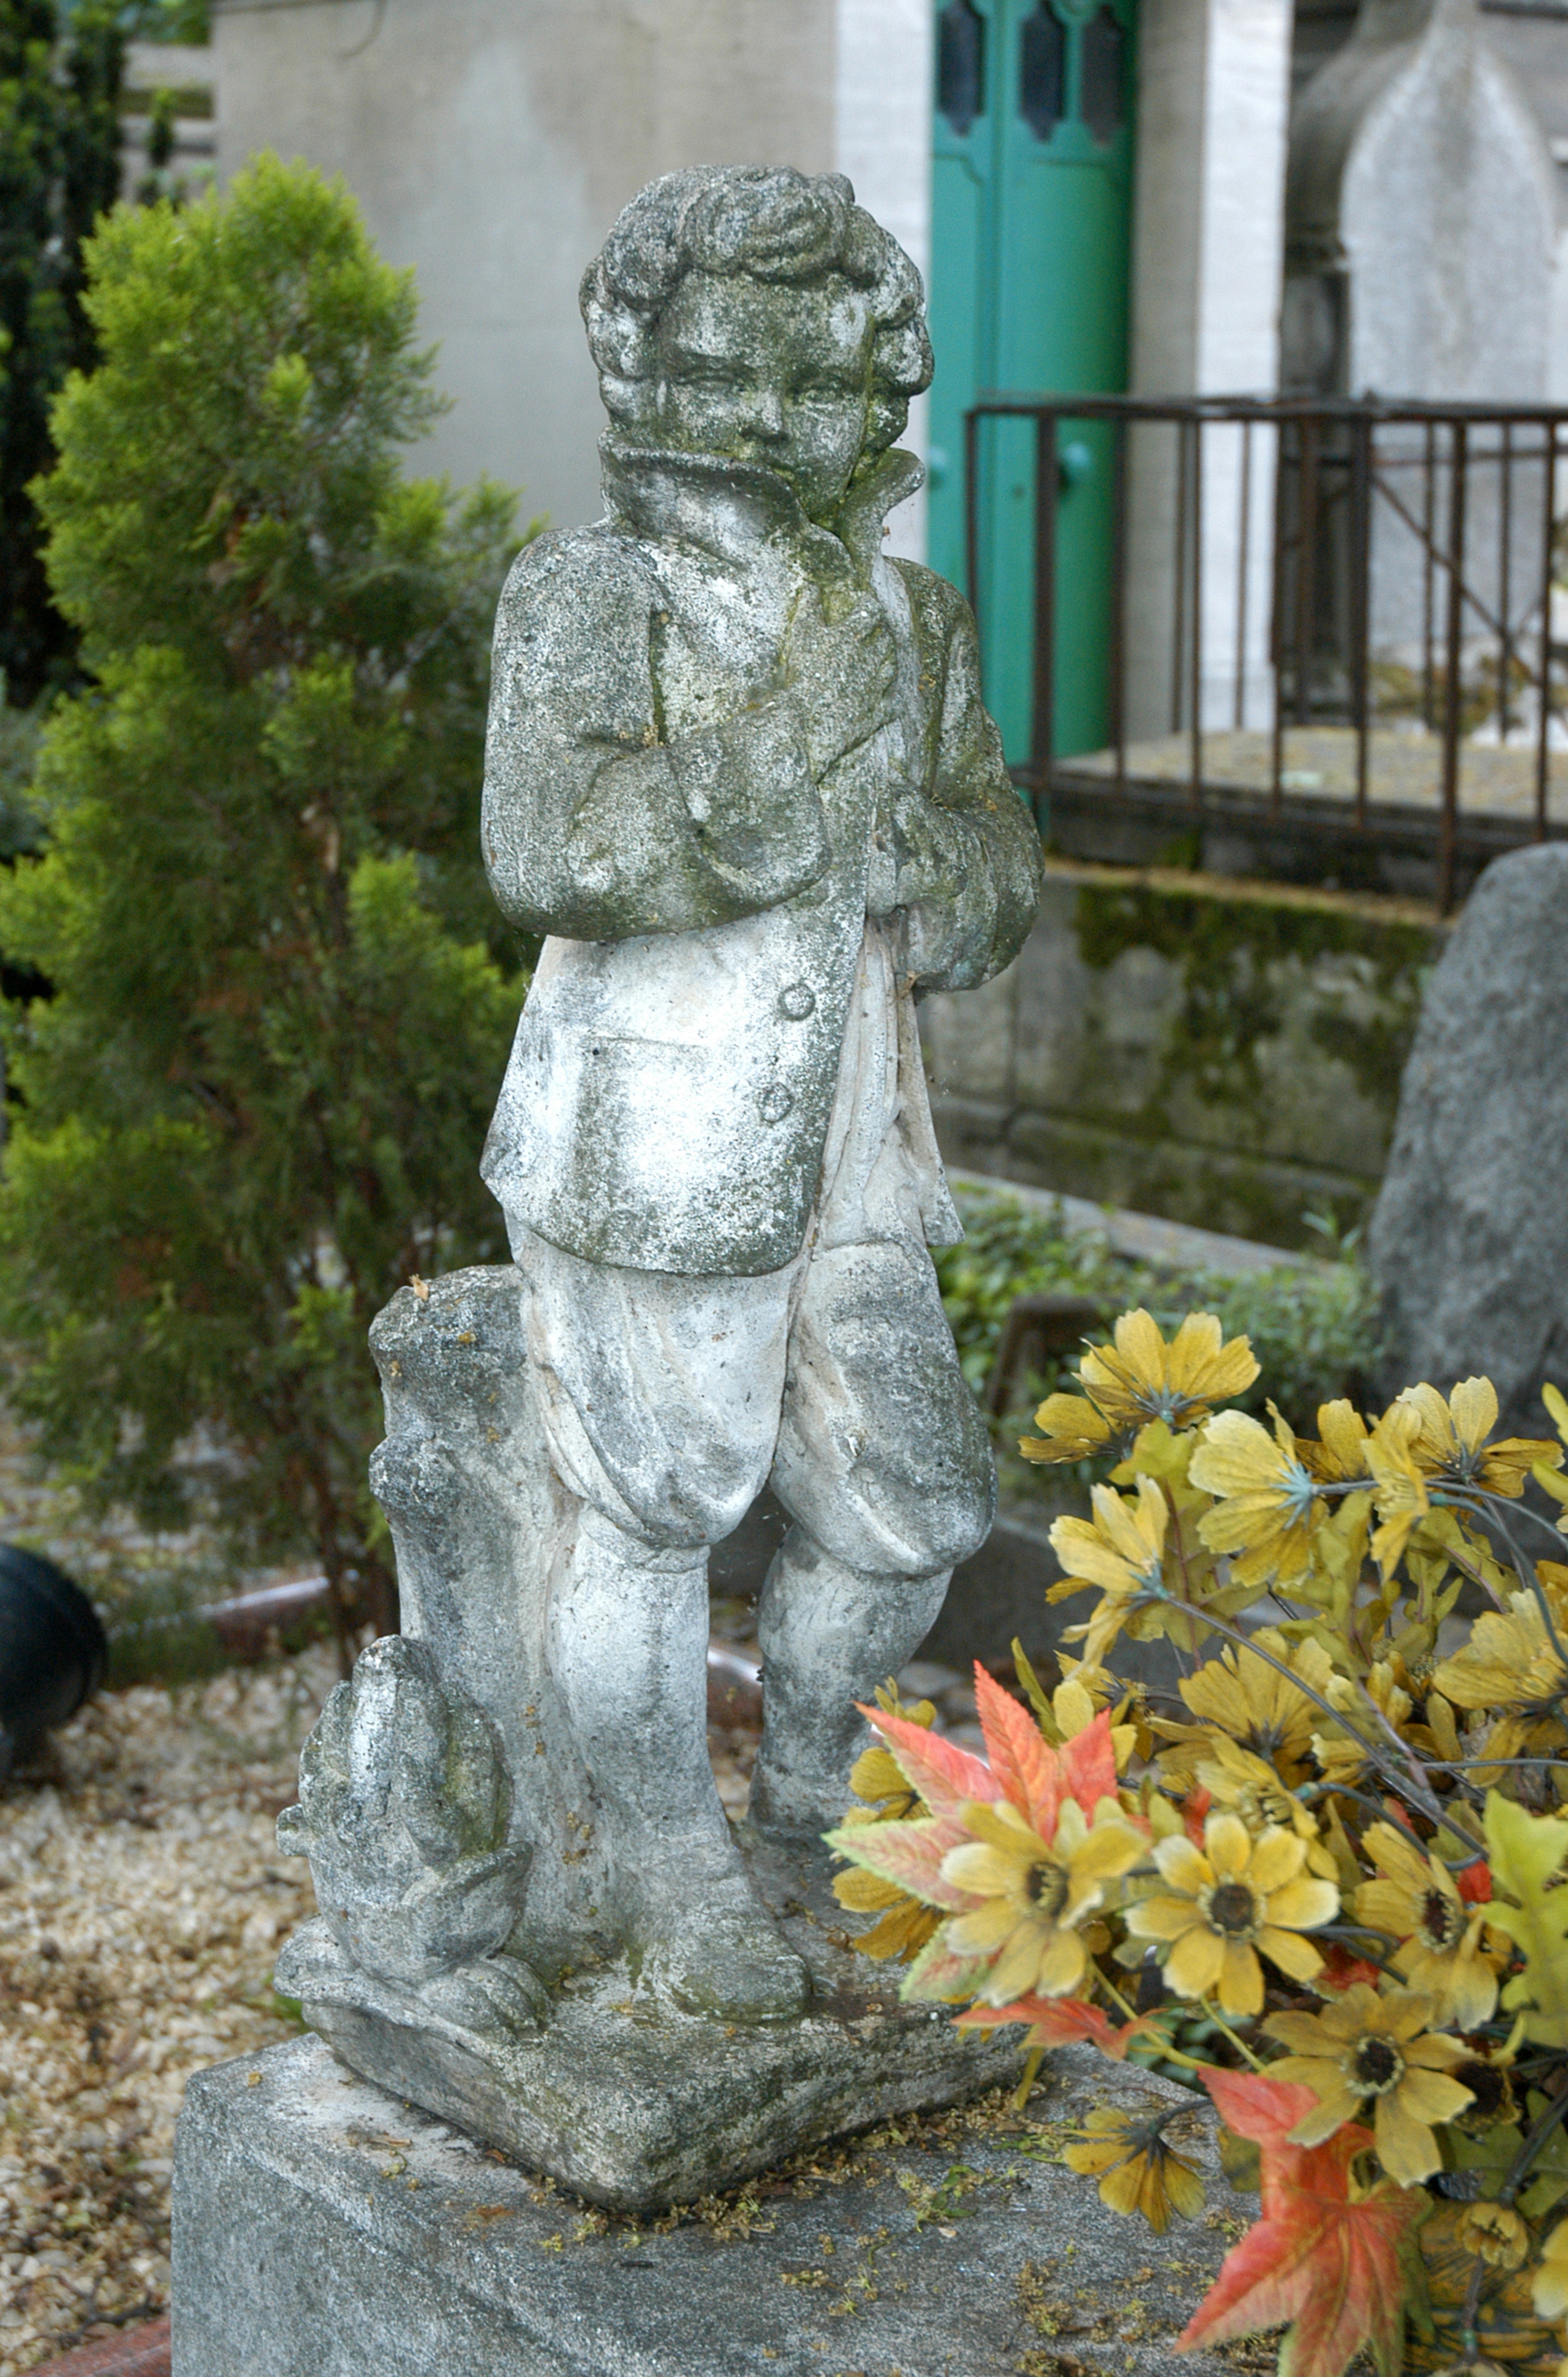
boy, old, city, paris, stone, monument, statue, memory, rest, cemetery, garden, death, pray, grave, sculpture, memorial, art, figure, headstone, fountain, cheeky, montmartre, tomb, carving, die, forget, water feature, mourning, lapsed, stone sculpture, stone carving, old cemetery, margit wallner